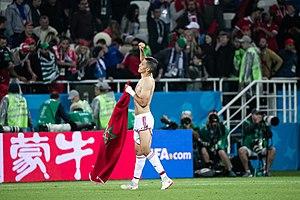
Fayçal Fajr, né le 1ᵉʳ août 1988 à Rouen, est un footballeur international marocain qui évolue au poste de milieu de terrain à Getafe.